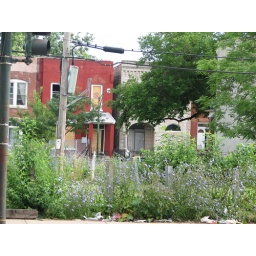
Some houses near the El and the bus stop on Homan. Chicory grows everywhere.